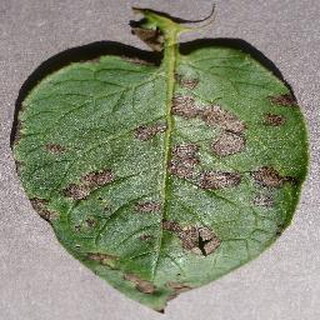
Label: potato_early_blight